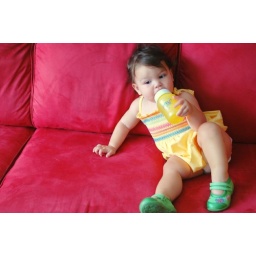
the girl in the yellow dress [Emma Magnolia: 170/365]